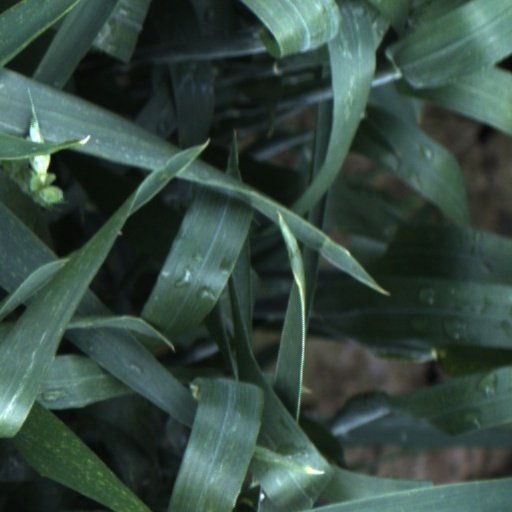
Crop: wheat